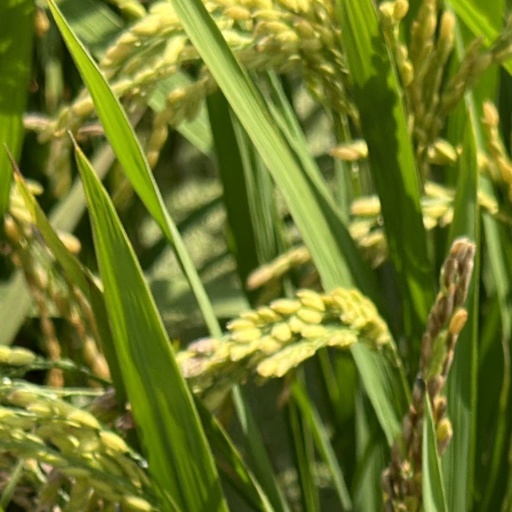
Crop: rice